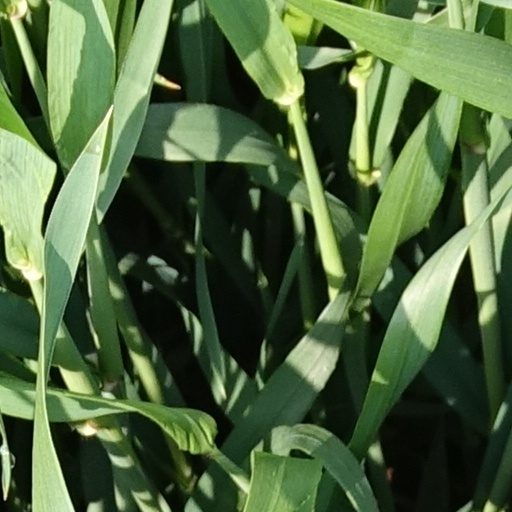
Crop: wheat